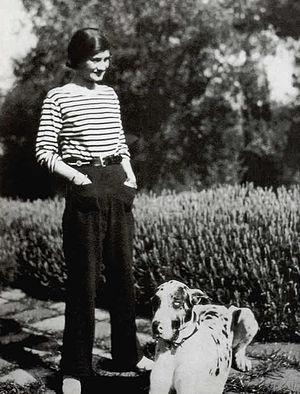
Gabrielle Chanel dans l’entre deux guerres pose en marinière.
La marinière, aussi appelée tricot rayé, est un maillot de corps à manches longues ou courtes en jersey de coton à rayures horizontales étroites bicolores bleues et blanches. Empruntée à la marine tsariste, qui avait adopté ce style aux marins et marchands de Bretagne afin de se distinguer des autres marines nationales, la marinière est aujourd'hui caractéristique, entre autres, de la tenue des quartiers-maîtres et des matelots de la Marine nationale.
L'androgynie est la particularité d'un être humain, dont l'apparence ne permet pas de savoir clairement à quel sexe ou genre il appartient. Le terme est aussi revendiqué, de manière moins courante, par certaines personnes qui revendiquent une identité de genre ni tout à fait masculine ni tout à fait féminine, quelle que soit leur apparence physique.
Train de nuit - Chanel Nᵒ 5 est un court métrage publicitaire de 2008 de Jean-Pierre Jeunet, avec Coco Chanel incarnée par Audrey Tautou, pour le célèbre parfum emblématique Chanel N° 5.
Gabrielle Chasnel, dite « Coco Chanel », est une créatrice de mode, modiste et grande couturière française, née le 19 août 1883 à Saumur et morte le 10 janvier 1971 à l'hôtel Ritz de Paris.